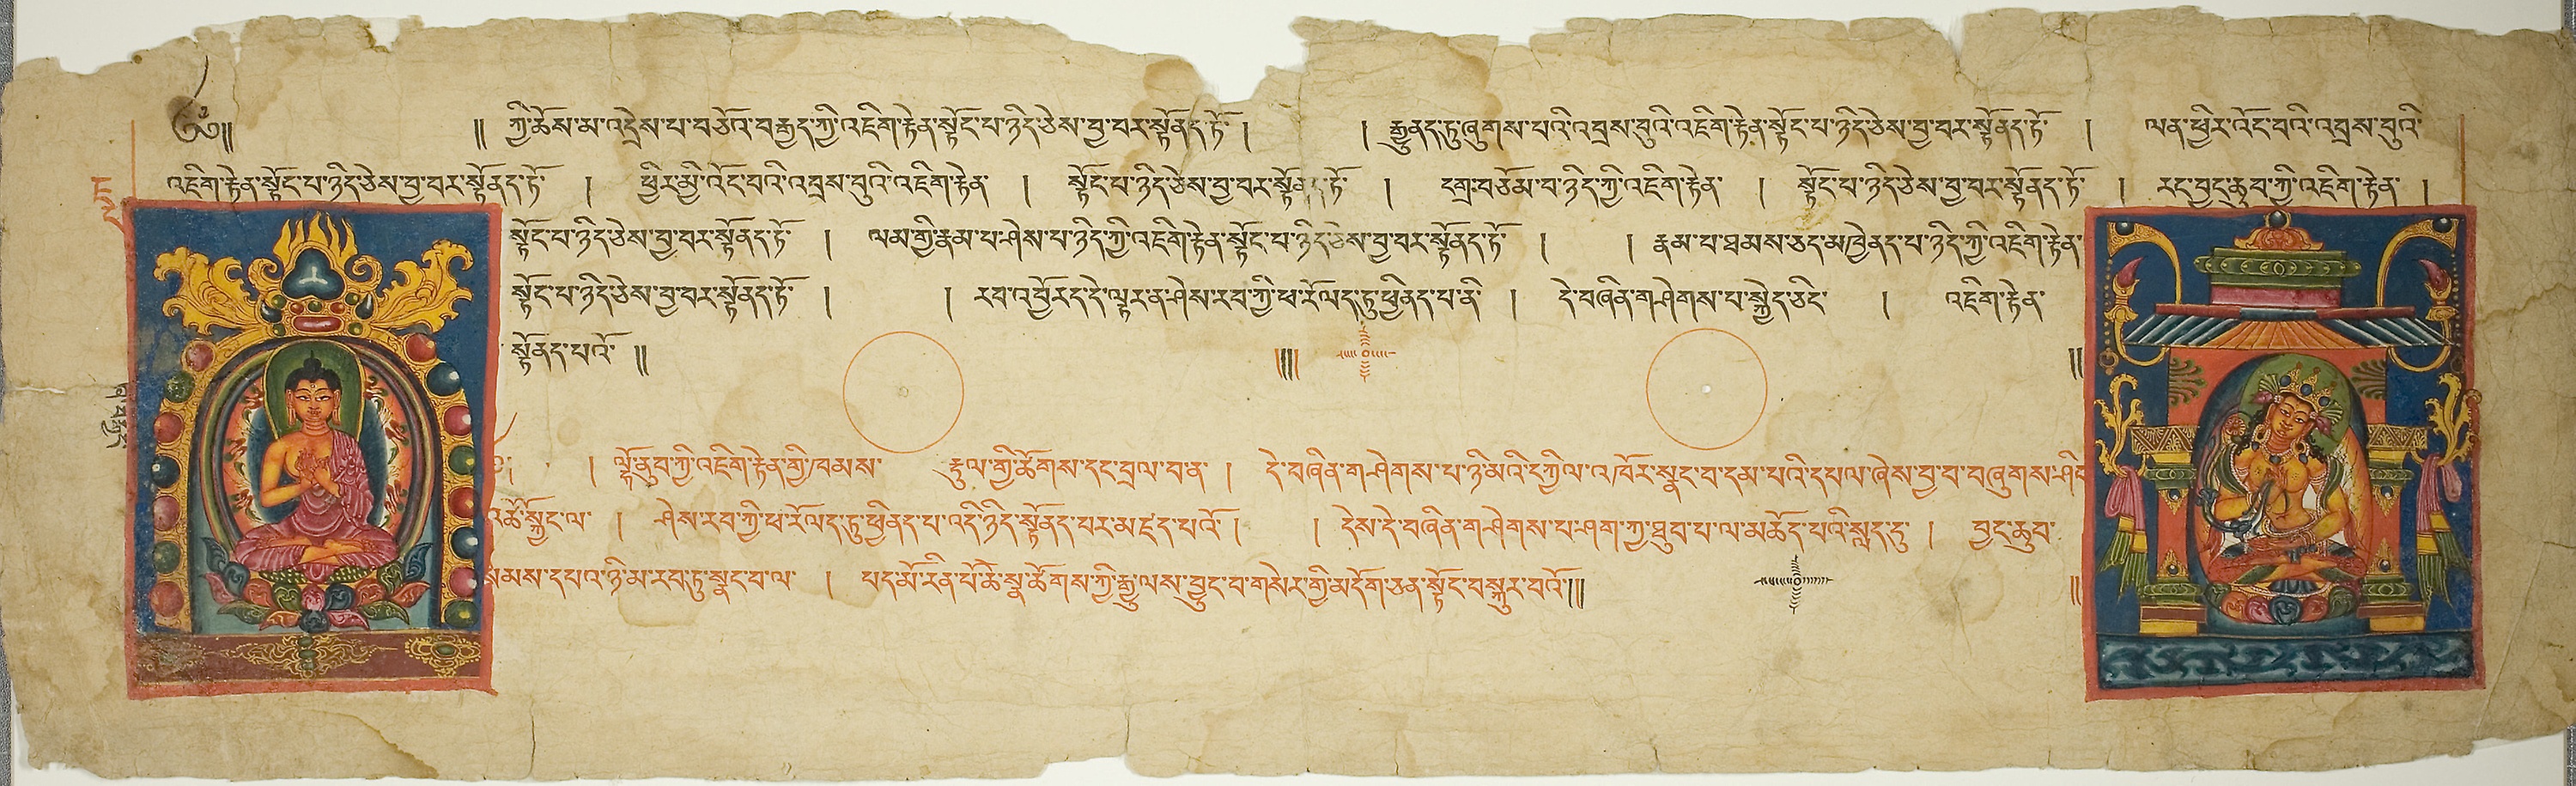
text, handwriting, font, writing, letter, paper, calligraphy, paper product, document